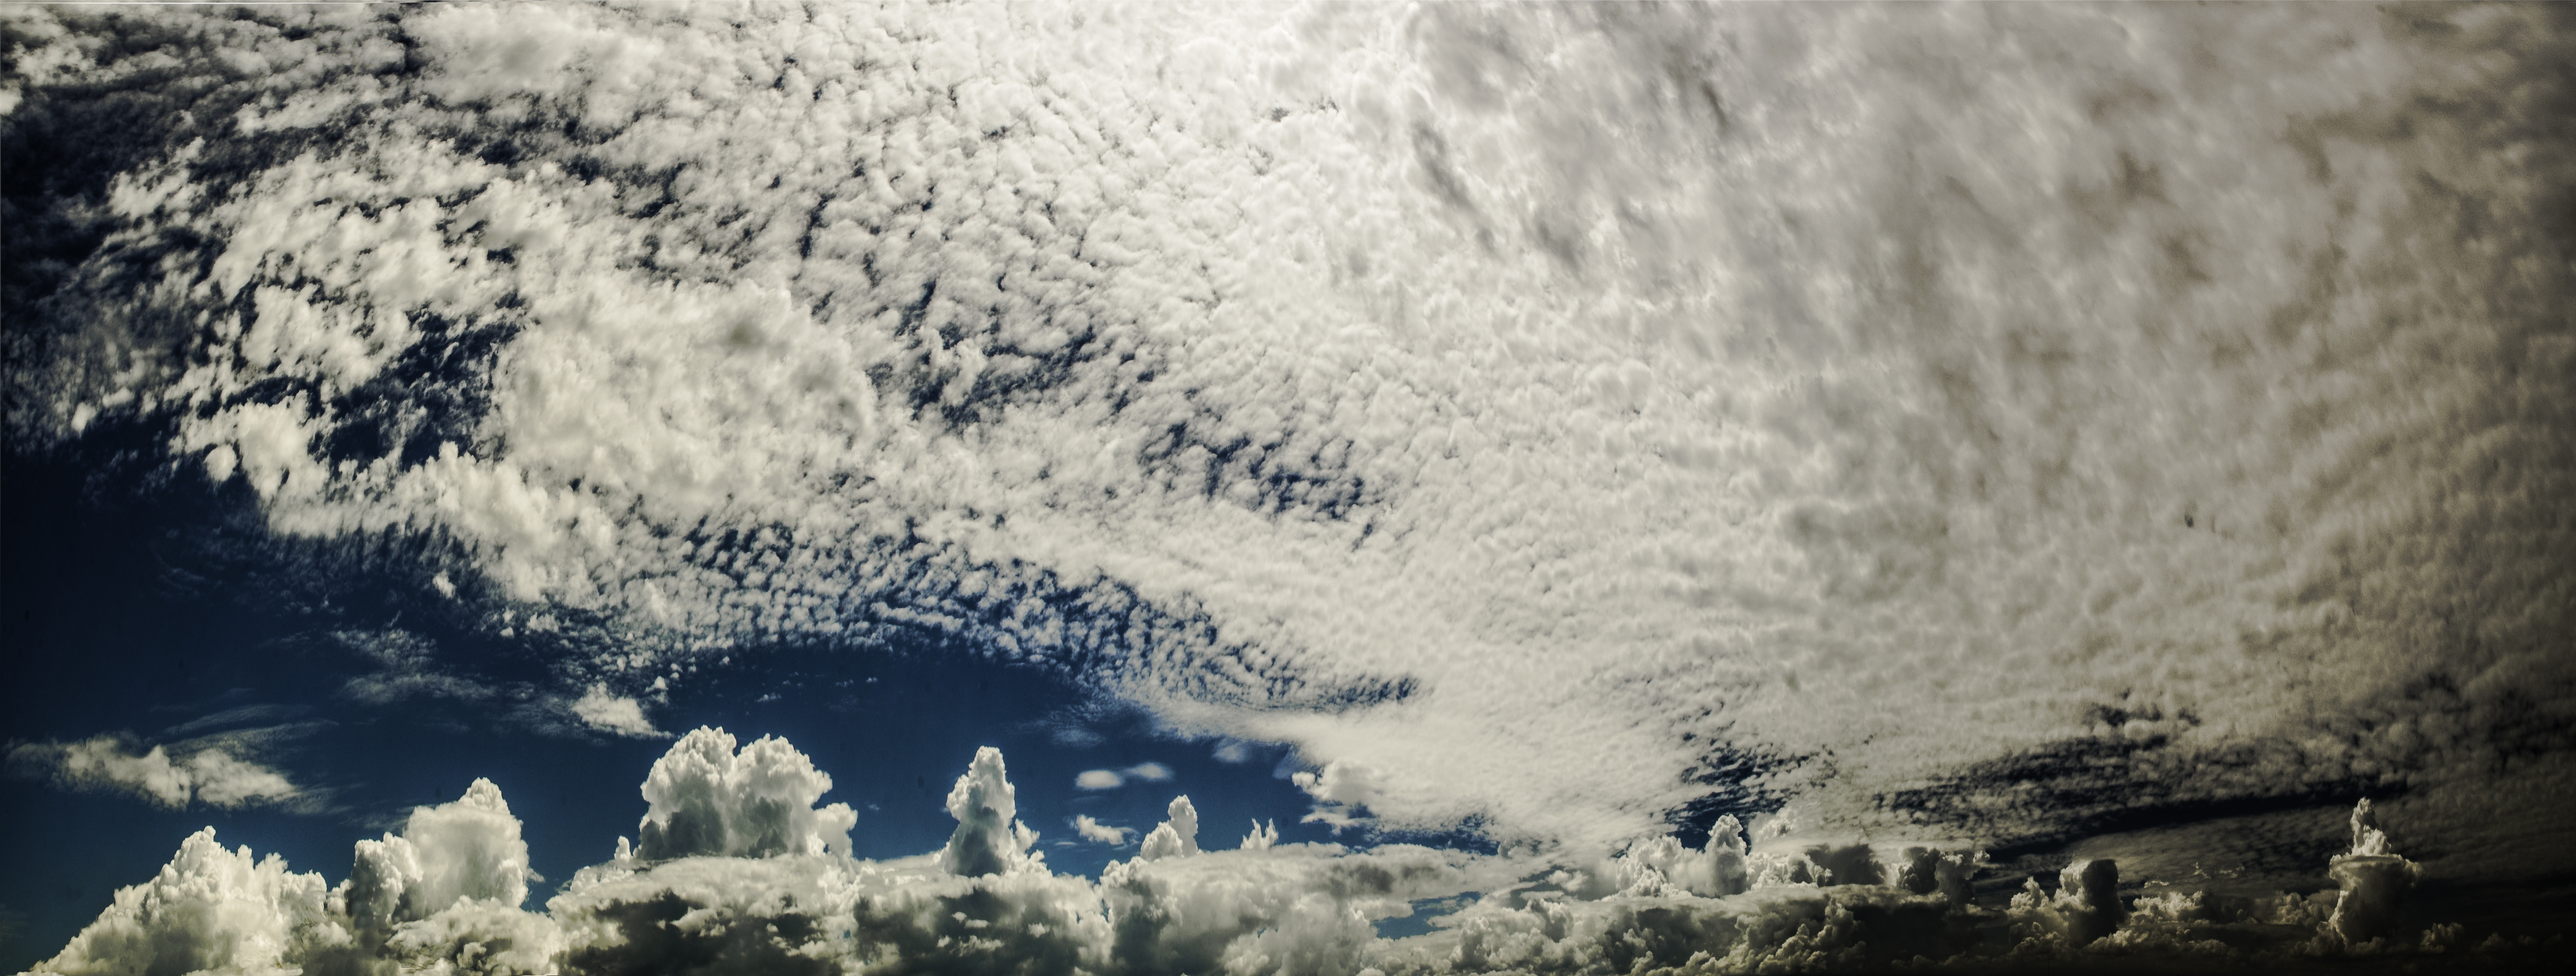
horizon, snow, winter, cloud, sky, sunlight, wave, atmosphere, ice, reflection, weather, clouds, day, freezing, meteorological phenomenon, atmospheric phenomenon, atmosphere of earth